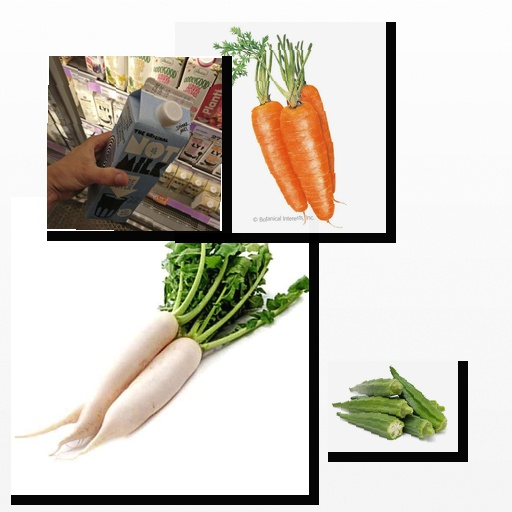
Food items: okra, oat_milk, carrot, radish